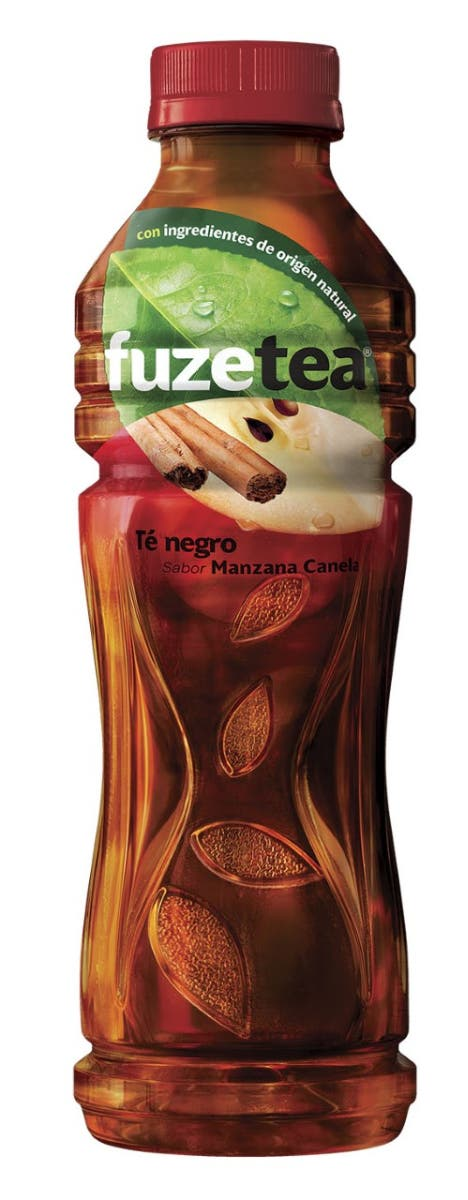
A Fuze Tea apple cinnamon flavor  in a 600-milliliters plastic bottle